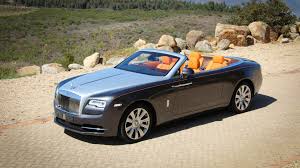
Label: noambulance